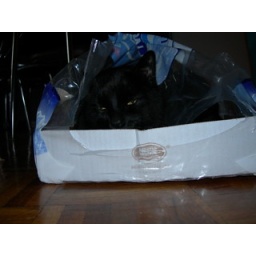
hanging out in a empty water bottle box but then again he often finds cute places to hang out.